Asha Bhosle

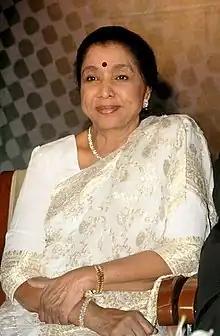
Asha Bhosle in 2008

In the late 1940s to early 1950s, prominent playback singers like Geeta Dutt, Shamshad Begum and Lata Mangeshkar dominated the singing for the female lead and the big films. In the 1950s, Bhosle sang more songs than most playback singers in Hindi films. Most of these were in low budget films. Her earliest songs were composed by A. R. Qureshi, Sajjad Hussain, S. Mohinder, Sardar Malik, Ghulam Mohammed and some others. Singing in "Sangdil" (1952), composed by Sajjad Hussain, she got reasonable recognition. In the same year, she has the lead in the film "Chham Chhama Chham", under O. P. Nayyar, she has sung 10 out of 11 songs in that film. Consequently, film director Bimal Roy gave her a chance to sing in "Parineeta" (1953). Raj Kapoor signed her to sing all songs in "Boot Polish" (1954), which gained her popularity.